Beulah Presbyterian Church

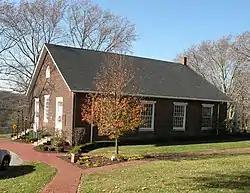

Beulah Presbyterian Church is a historic church at Beulah and McCready Roads in Churchill, Pennsylvania. The hilltop location of the church gave the borough of Churchill its name.